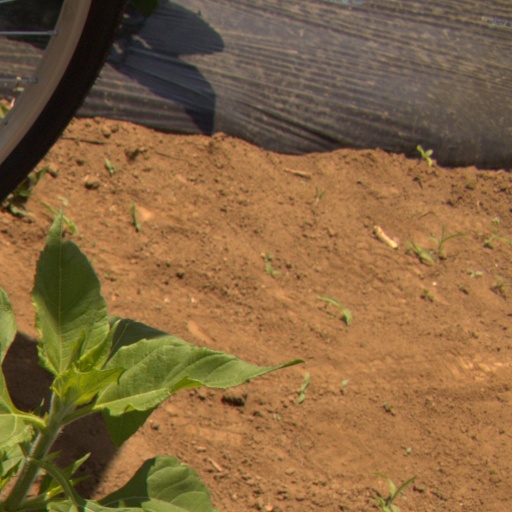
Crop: Jerusalem artichoke